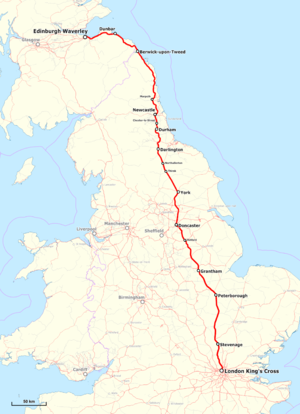
La ligne East Coast Main Line, ou ECML, est l'une des principales lignes de chemin de fer du Royaume-Uni. Elle relie Londres à Édimbourg en Écosse, via York.